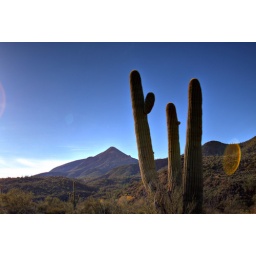
Saguaro makes amazing shapes against the incredibly blue sky as the sun sets.